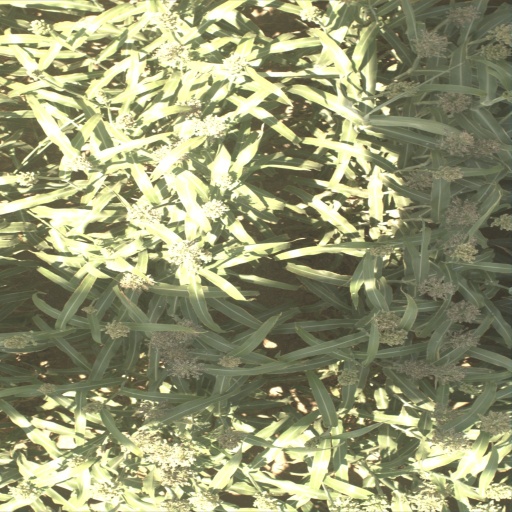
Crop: sorghum